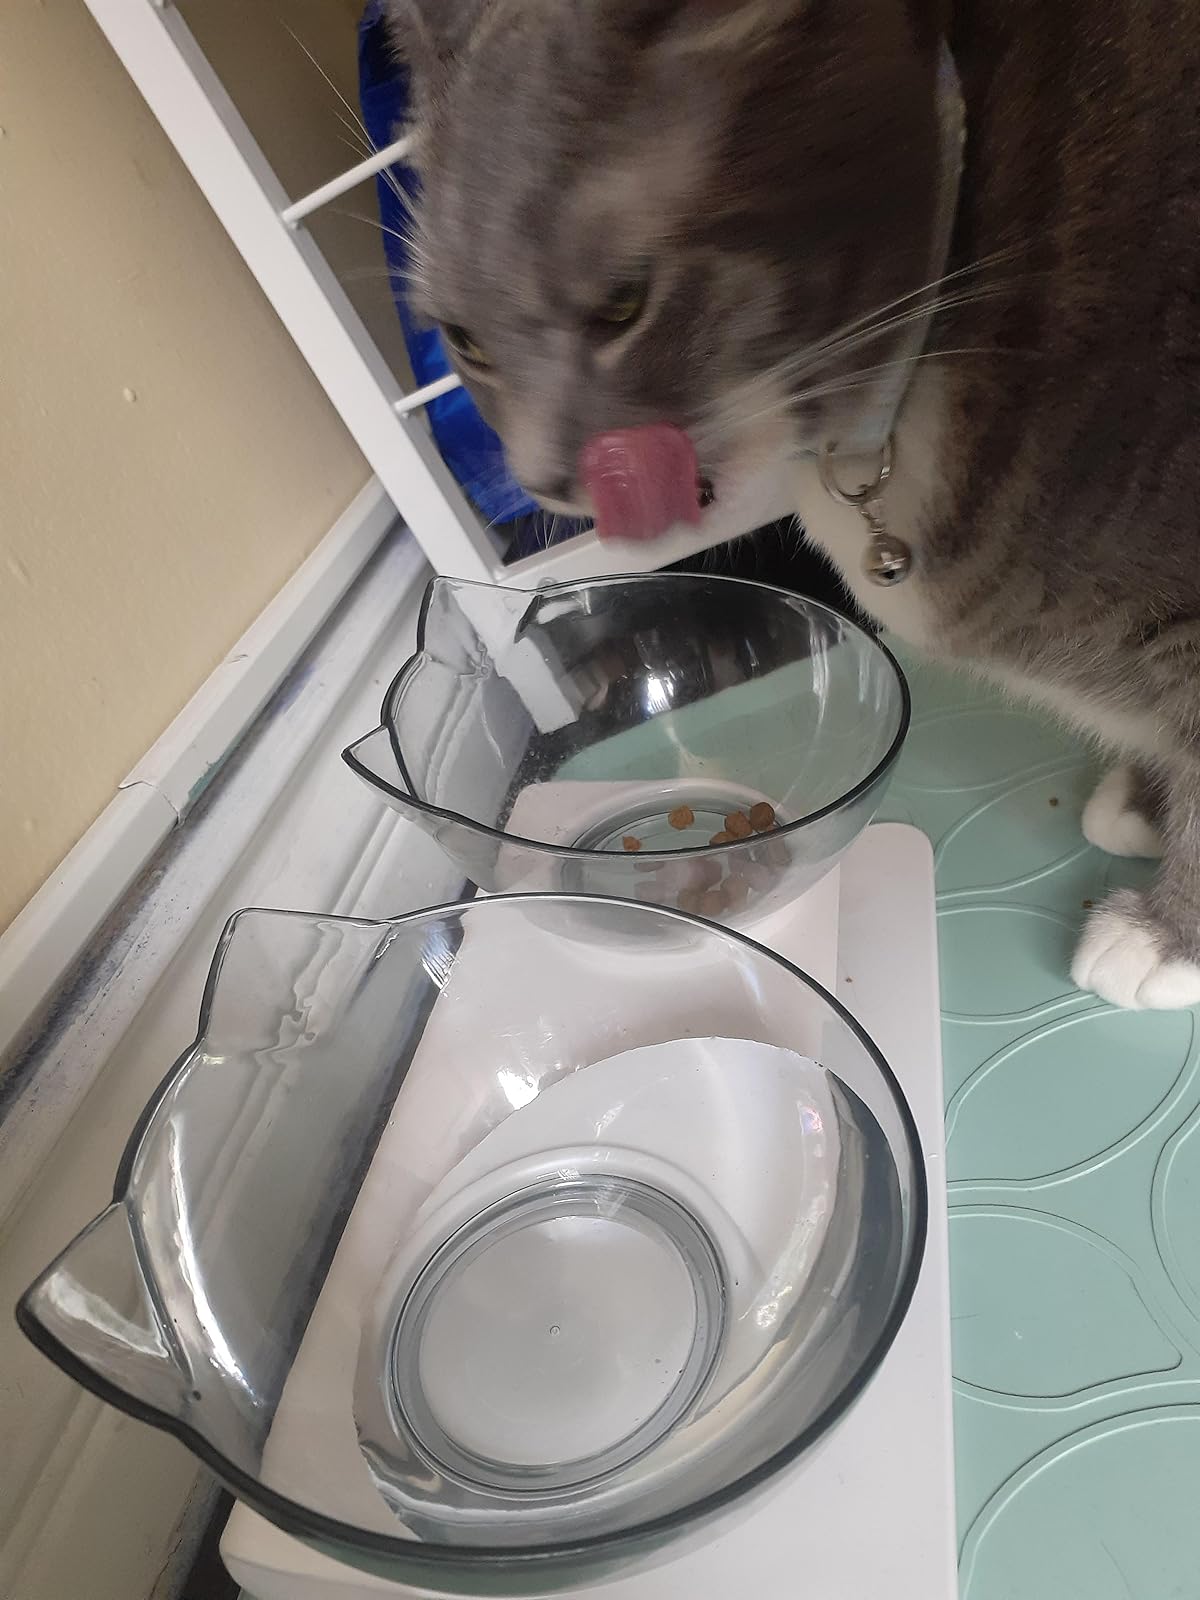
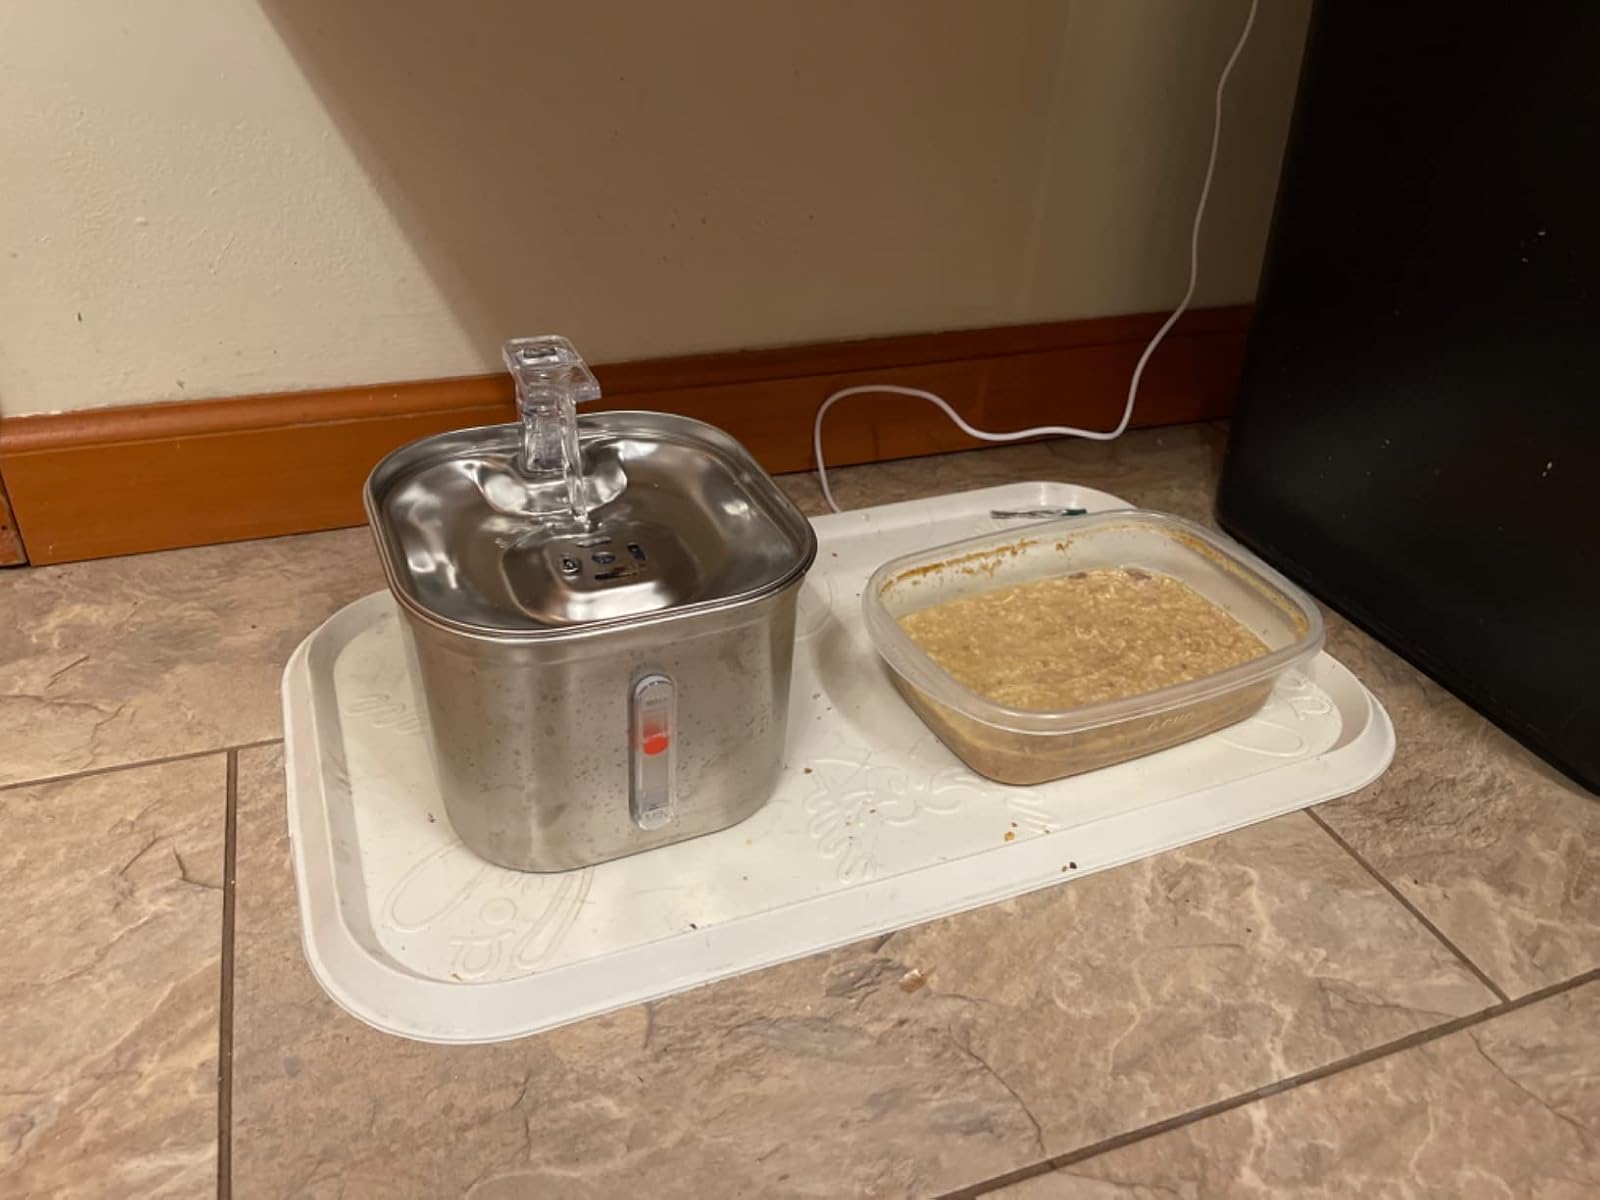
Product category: items_bowl
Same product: no